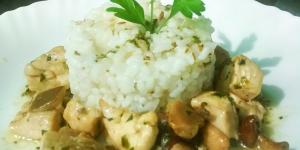
pollo con setas y arroz